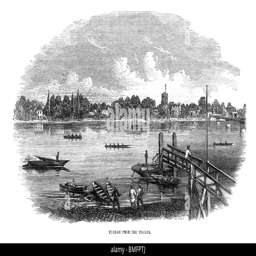
black and white illustration viewed